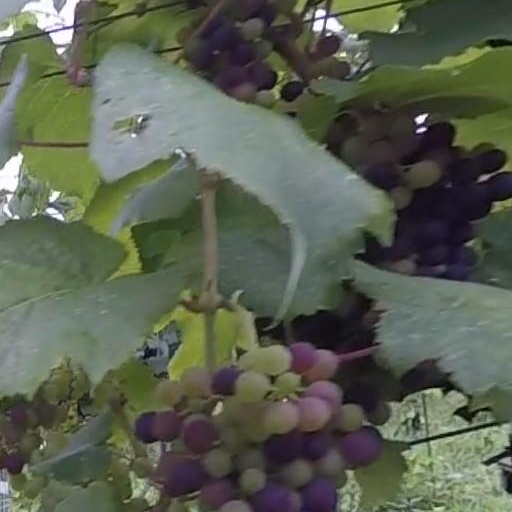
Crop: grape